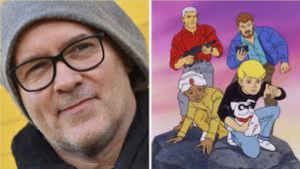
Portrait style: Cartoon Portrait